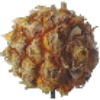
Label: Pineapple Mini 1